Pygmy marmoset

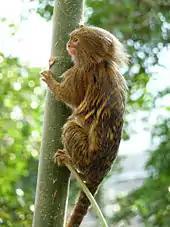
Groups use contact calls to stay together when foraging, feeding, and travelling.

Pygmy marmosets are well known for their communication abilities, including an intricate system of calls. The trill is used during feeding, foraging, and when travelling and the group is close together. The J-call is a series of fast notes repeated by the caller and is used at medium distances. Both calls are used as contact calls. The long call is used when the group is spread out over distances greater than 10 m or in response to a neighboring group. The pygmy marmoset uses the trill for short-distance communication, J-calls for intermediate distances, and long calls for long distances; these have respectively decreasing frequencies. They interpret these calls not only by type, but also through subtle sonic variance, by individual calling. Research based on audio playback tests shows that calls recorded from different individuals in captivity varied significantly in all seven auditory parameters analyzed for each type of call. Behavioral responses to trills were greatest when the caller was the dominant male of the group. Responses to J-calls were greatest when the caller was the monkey's mate or a same-sex monkey from outside the group. Varying responses to individual callers were only observed when the call was given spontaneously from another animal rather than being played back from a recording, with one exception. That exception was that male monkeys responded to playbacks of their own calls differently from those of other monkeys, when the call was played back from a familiar location. The pygmy marmoset is thought to react at first to the type of call that is being made and then adjusts its behavior slightly to react to the specific individual that is making the call. This allows the marmoset to react appropriately to all calls, but show some variation when the call gives extra information.